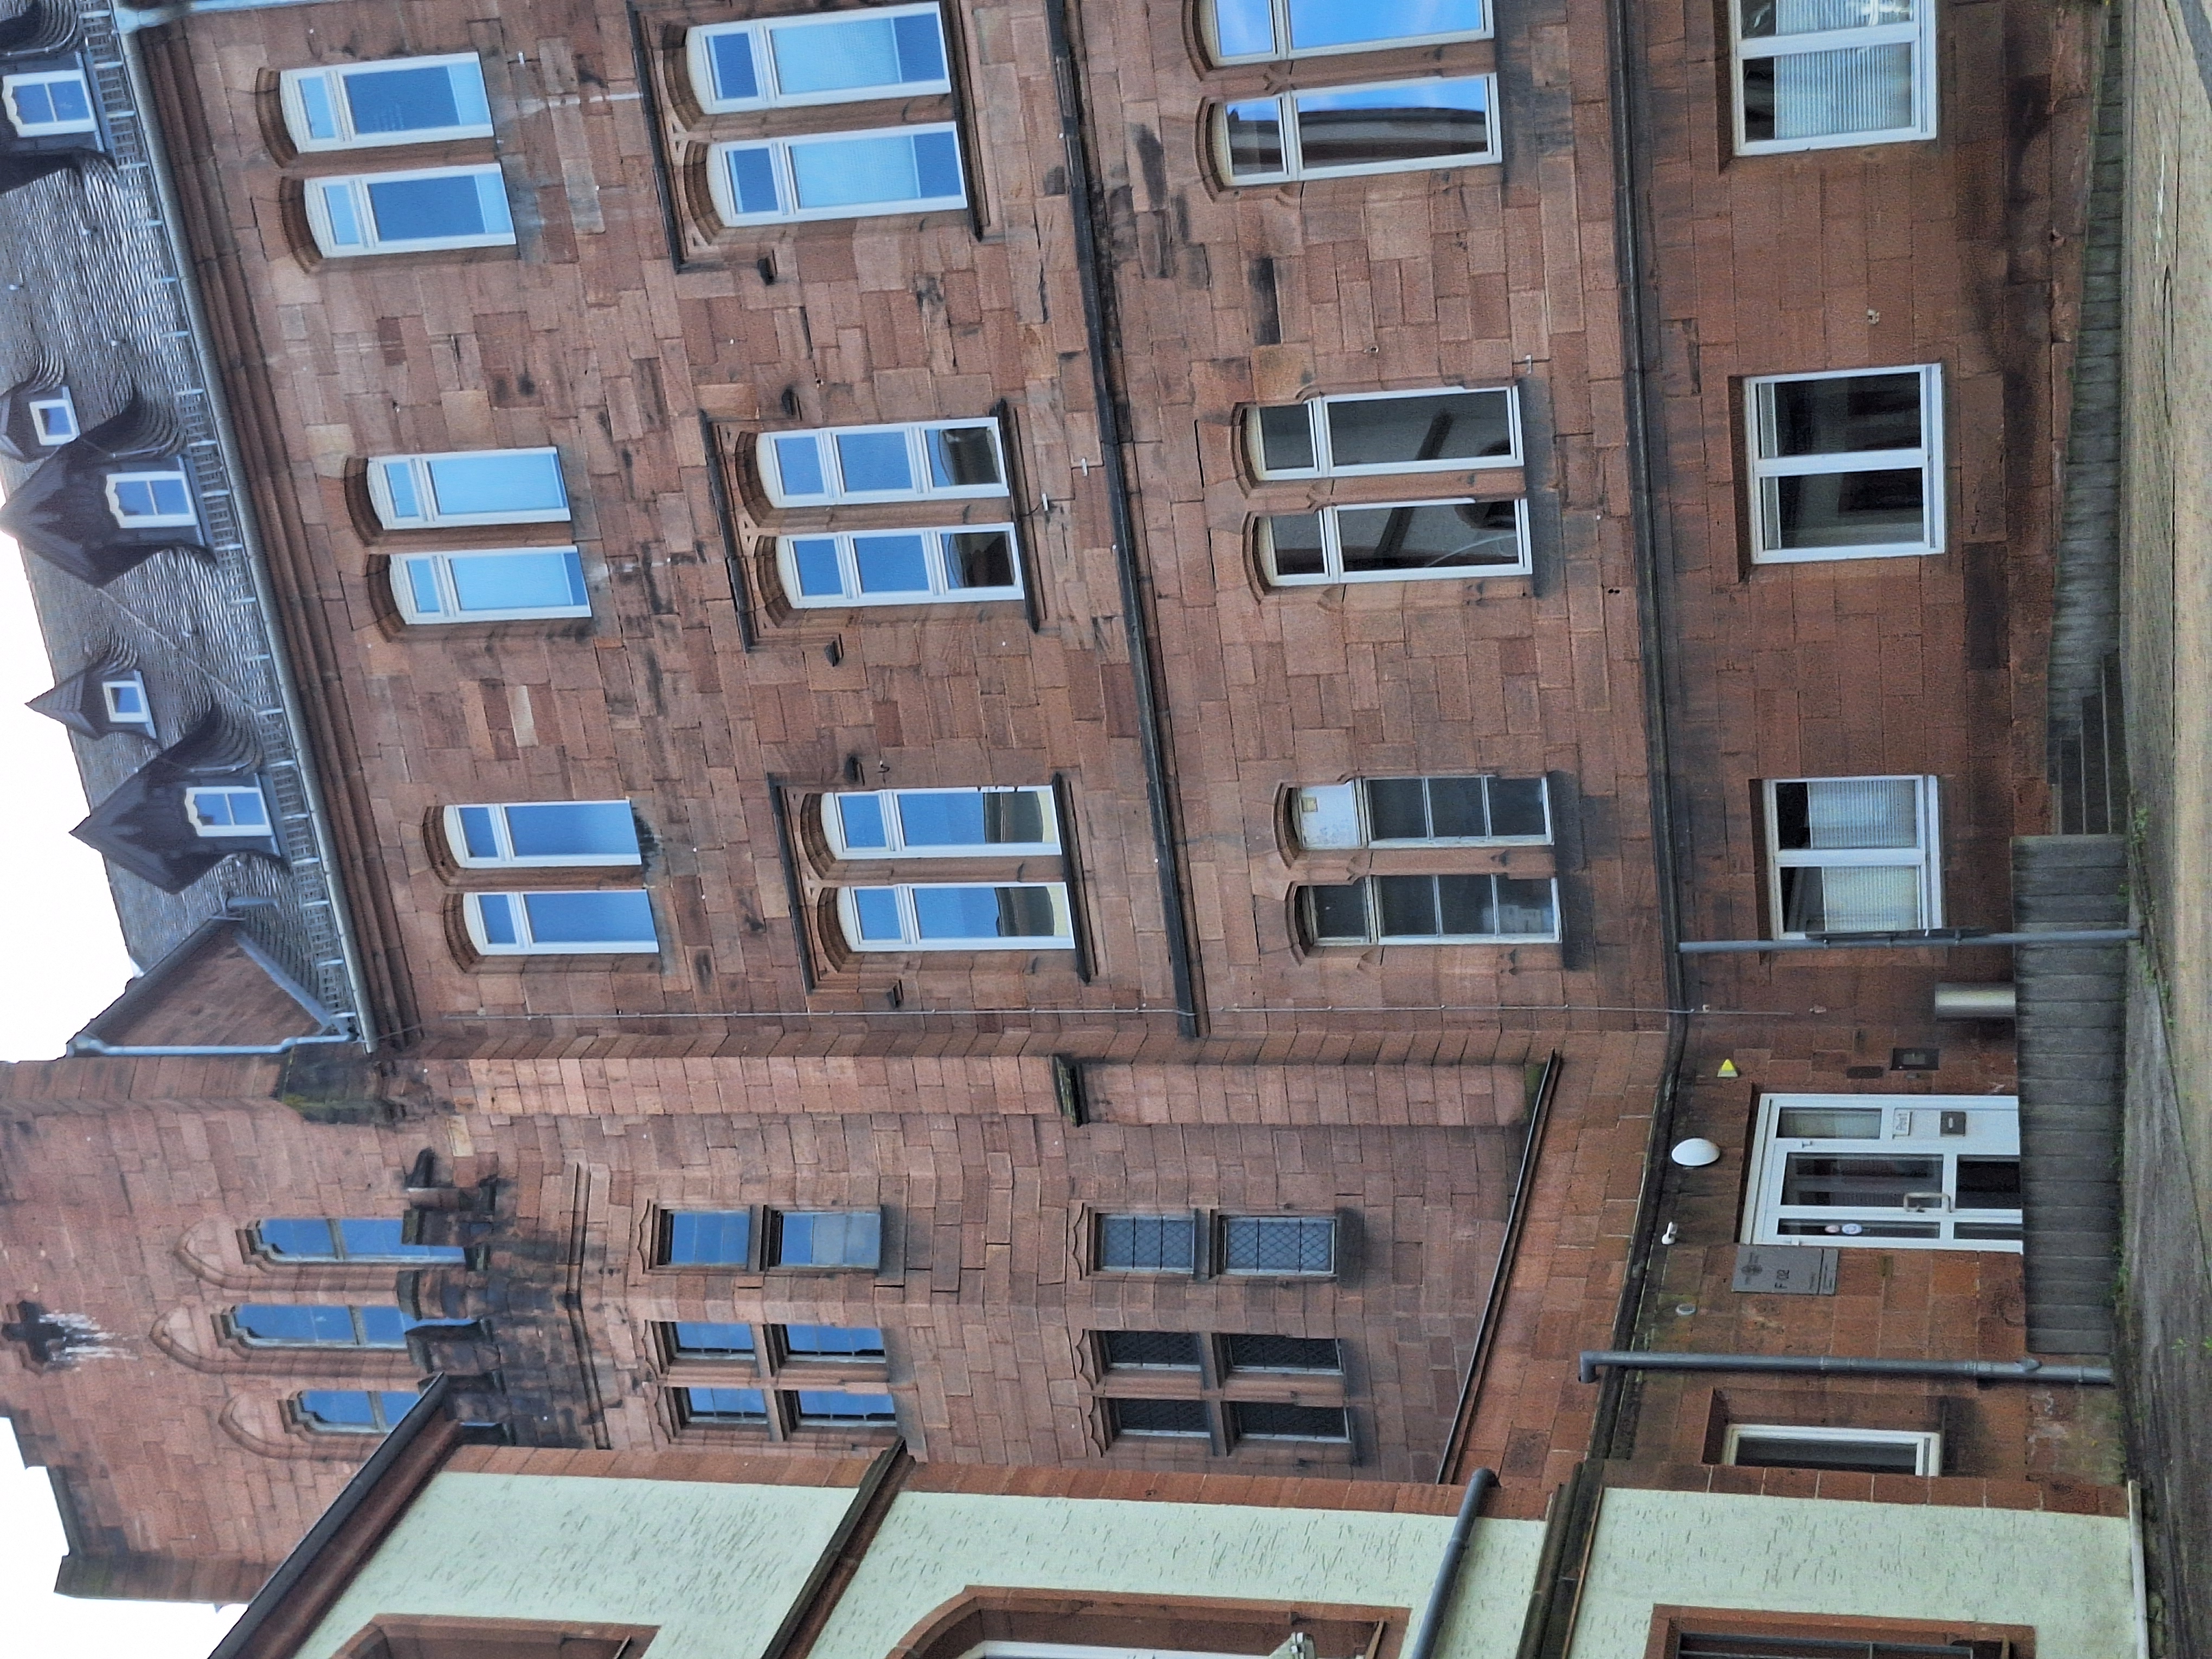
Building: Pilgrimstein 2